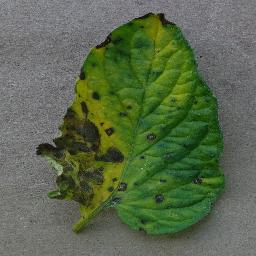
Label: Tomato___Early_blight